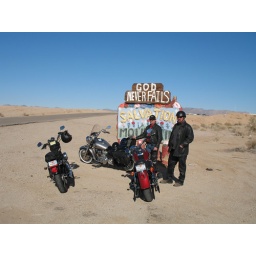
Welcome sign at Salvation Mountain, a monument to a man's devotion to God, built over 20+ years by Leonard Knight.